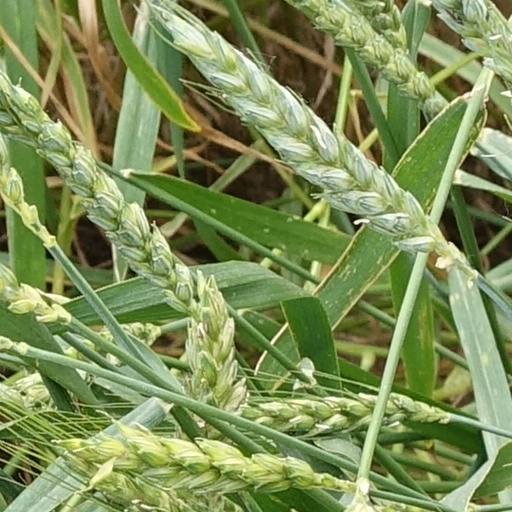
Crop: wheat